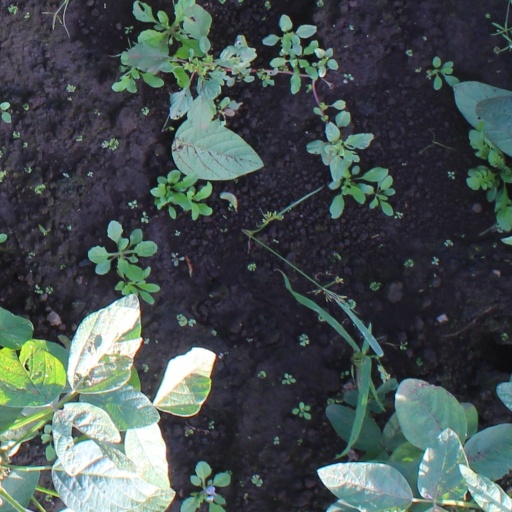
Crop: soybean